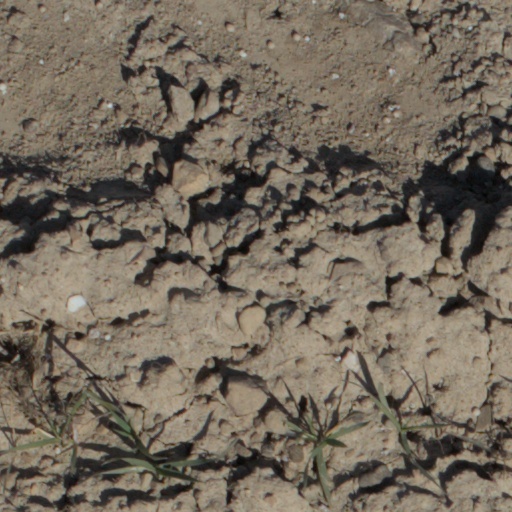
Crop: wheat